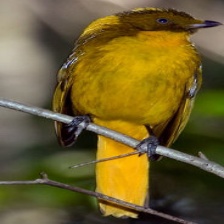
Species: GOLDEN BOWER BIRD
Scientific name: PRIONODURA NEWTONIANA